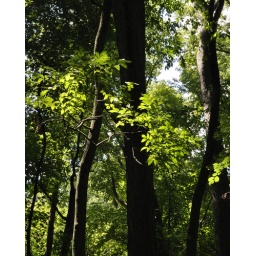
Taken in the forest tree area of Wegerzyn Metro Park in Dayton, OH.